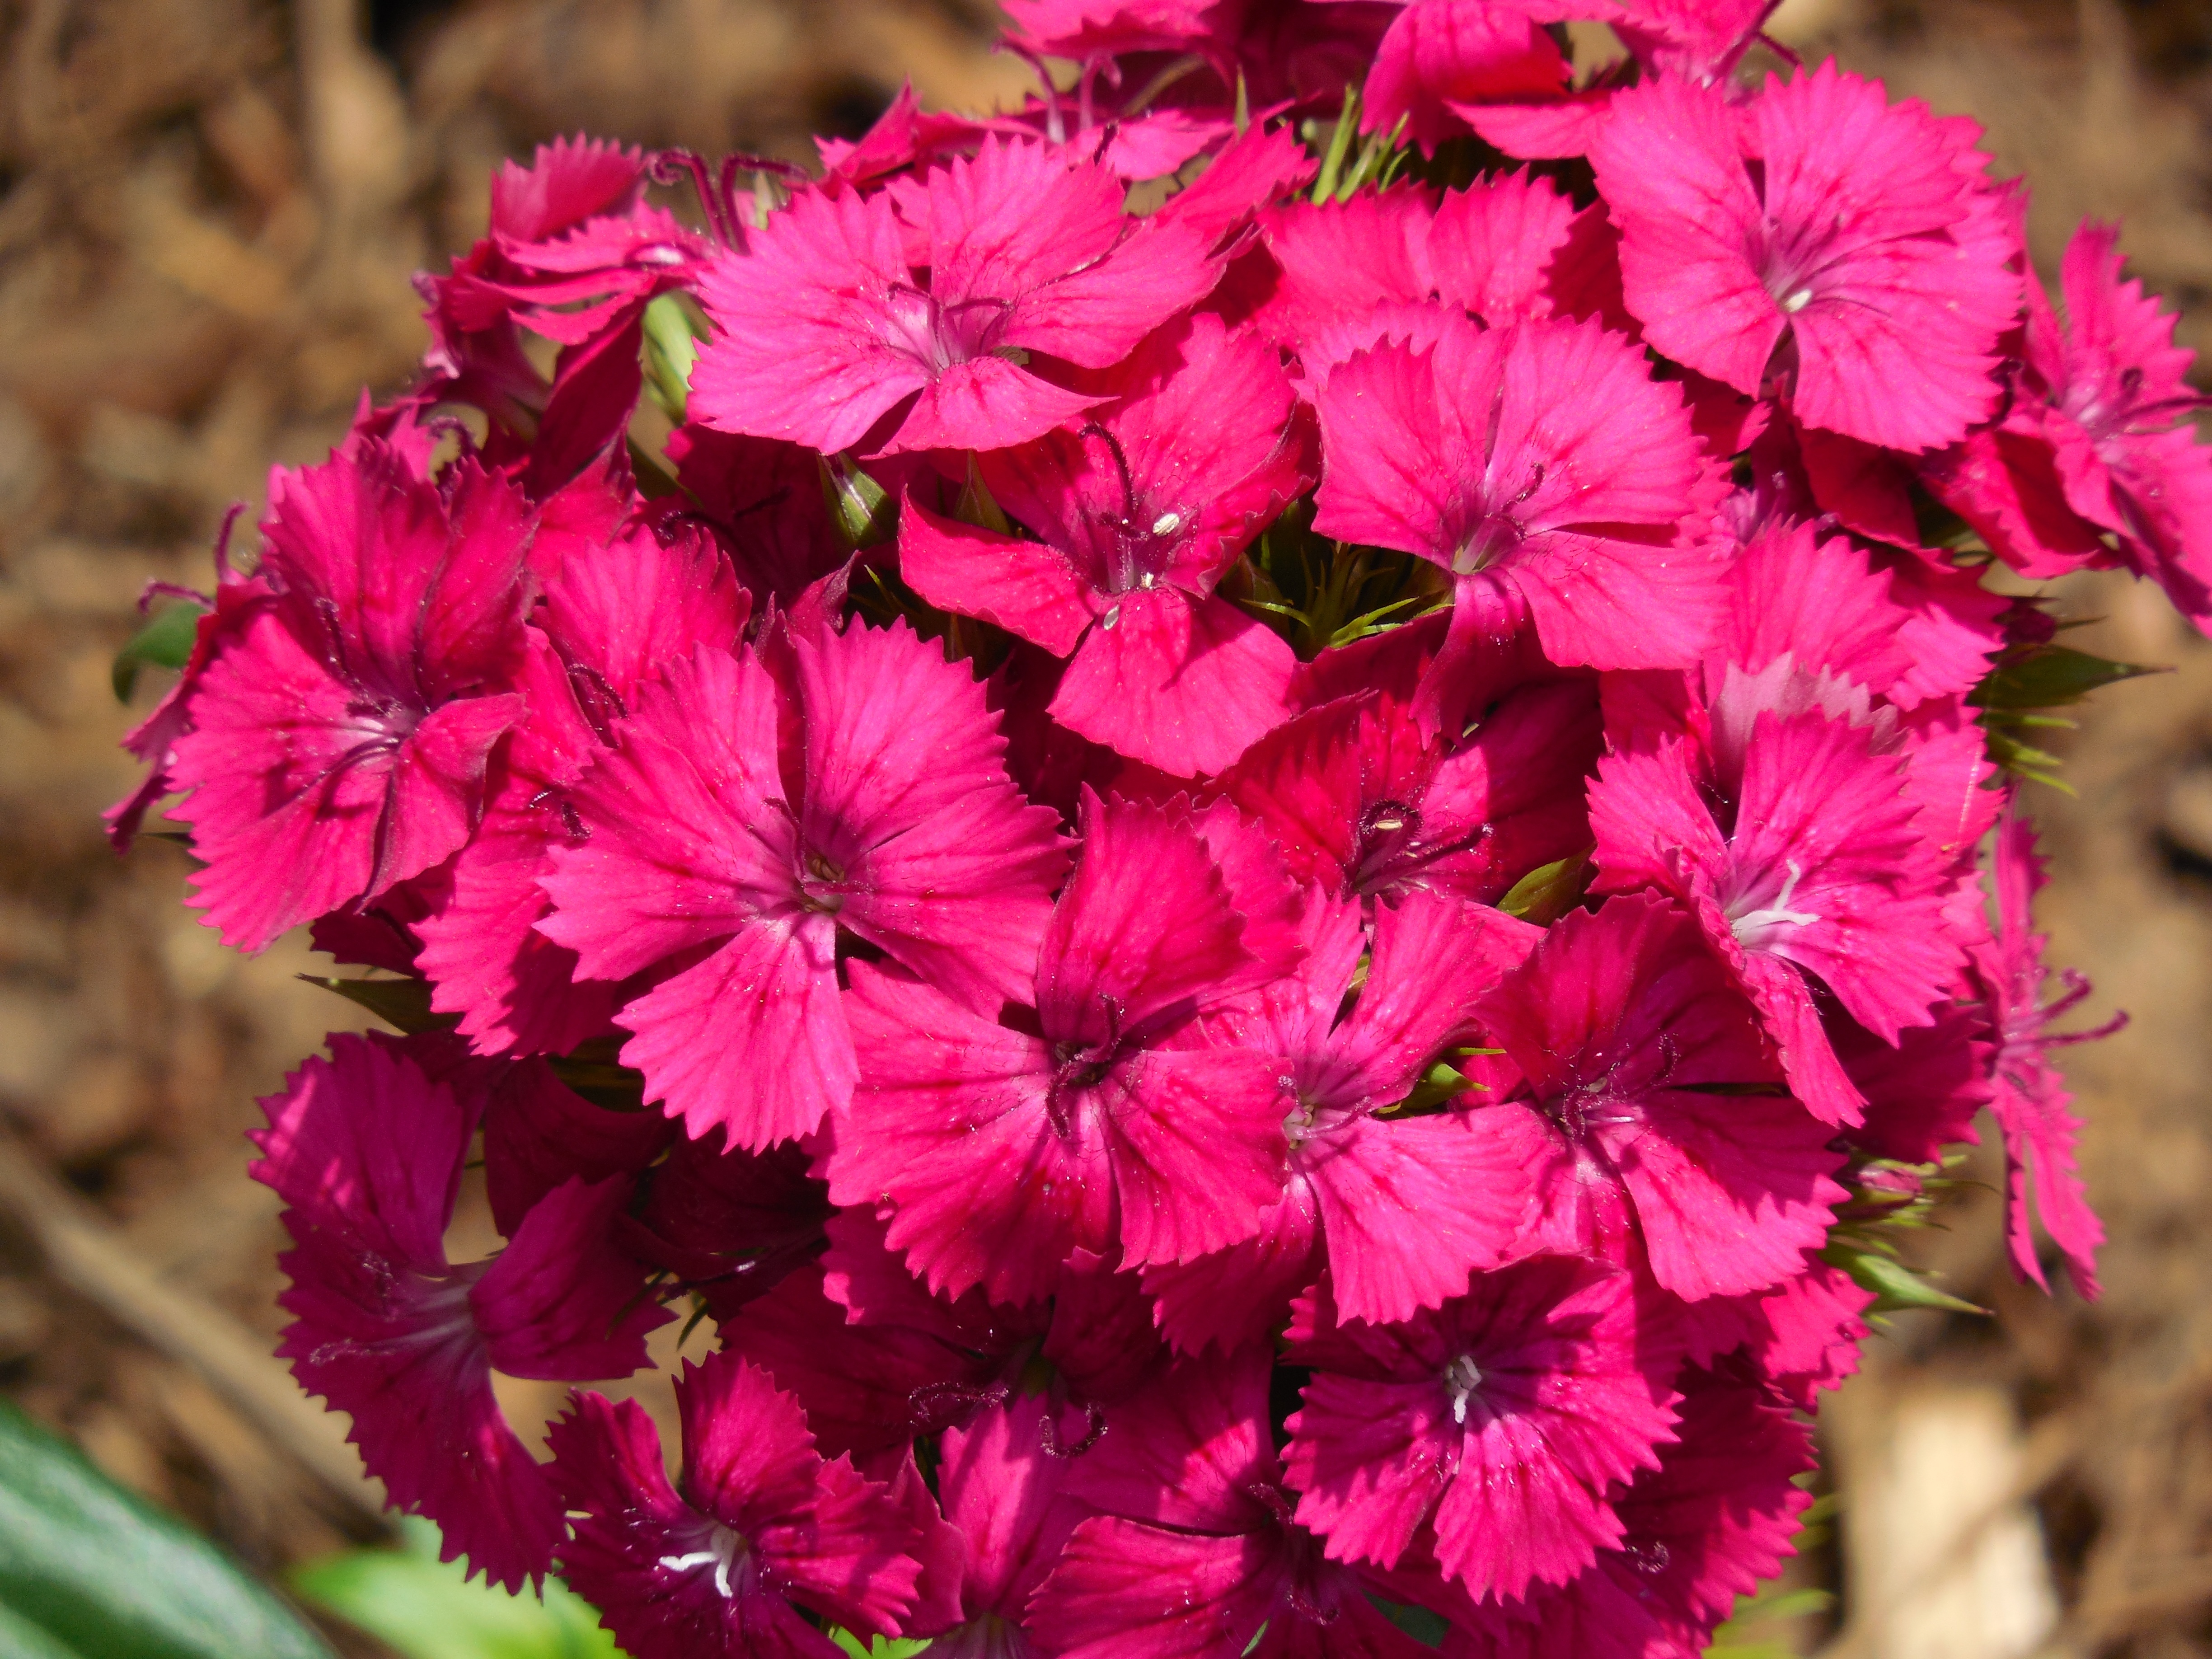
nature, outdoor, blossom, plant, sweet, leaf, flower, purple, petal, bloom, summer, green, red, natural, fresh, botany, blooming, garden, pink, close, flora, perennial, shrub, carnation, ornamental, dianthus, flowering plant, william, sweet william, carnations, biennial, annual plant, land plant, pink family